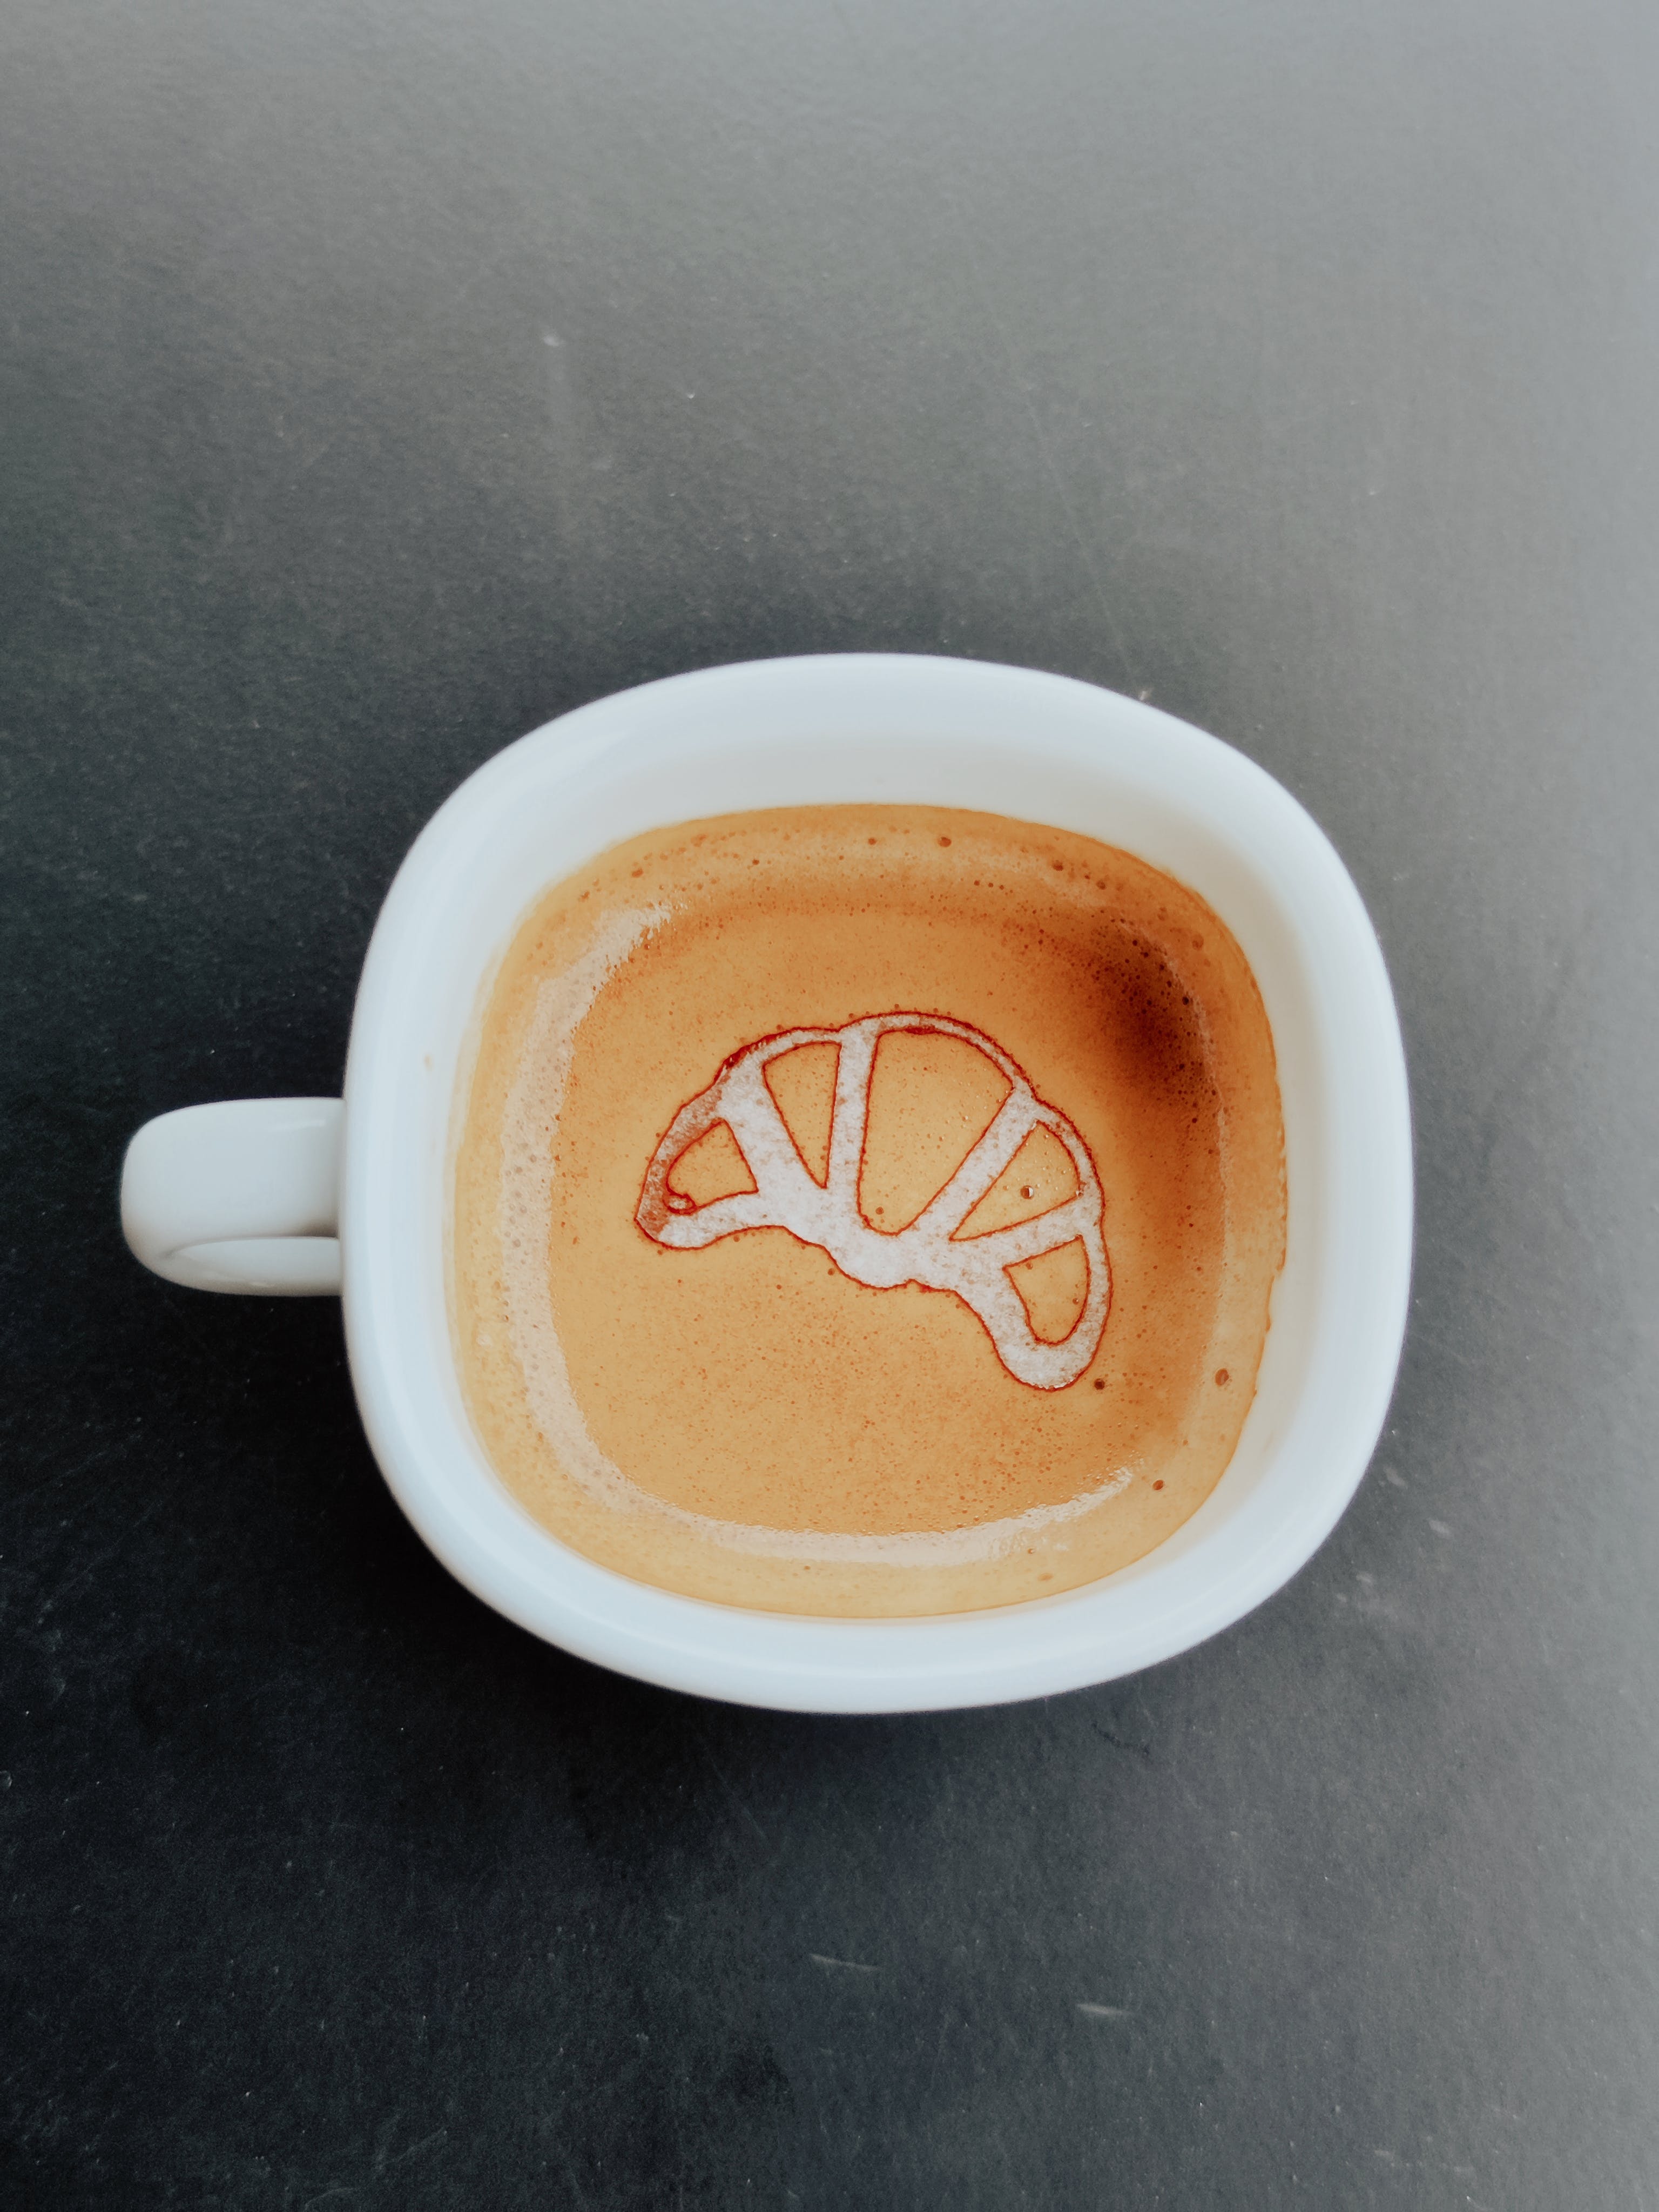
coffee, food, Espressino, tableware, wiener melange, flat white, cortado, cuban espresso, dishware, Single origin coffee, Java coffee, caff macchiato, coffee cup, latte, saucer, white coffee, drinkware, cup, cafe au lait, dandelion coffee, ingredient, cappuccino, tea, teacup, ristretto, serveware, espresso, cuisine, coffee milk, wood, dish, non alcoholic beverage, mug, mocaccino, yuanyang, drink, porcelain, spoon, Coffee substitute, ceramic, pottery, milk, turkish coffee, caff americano, heart, plate, circle, babycino, caffeine, sweetness, earthenware, marocchino, americano, ipoh white coffee, cream, icing, masala chai, peach, stimulant, instant coffee, jamaican blue mountain coffee, comfort food, illustration, latte macchiato